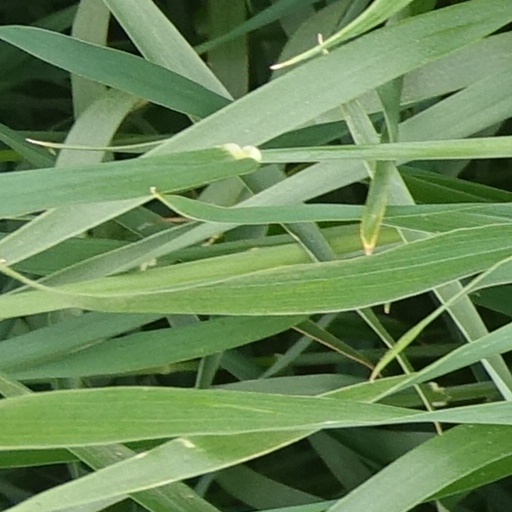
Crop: wheat